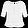
Label: Shirt